Holzhof

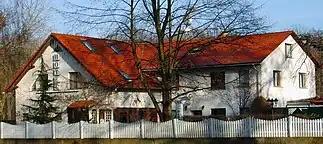
The Holzhof restaurant in Elsterwerda

As early as 1864, a building previously used by the Royal Forestry Administration was repurposed as a restaurant, making the Holzhof a popular destination for outings and excursions. The connection with the Krauschützer Park across the Pulsnitz River, established in 1882 and linked by the Gründler Bridge opened in 1883, further enhanced its appeal. In 1885, the town purchased the site and its building for 27,000 Reichsmark, leasing it to various clubs for their events. In the early 1920s, the city's first public outdoor swimming pool was opened near the Pulsnitz. In 1934, a new open-air swimming pool was inaugurated on the Holzhof, initially sourcing its water from the Pulsnitz. Subsequent developments focused on creating sports facilities, including sports fields, tennis courts, a parade ground, a fairground, and a shooting range. These plans were designed by the district's master meadow builder, Balsam, and the facilities were completed in 1937. Before this, sports facilities had existed in Ludwig-Jahn-Straße since the turn of the century, and in the 1920s at the Schlosspark.